Panasonic Lumix G 25mm F1.7 ASPH

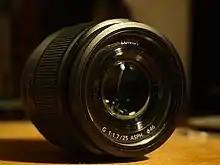

The Panasonic Lumix G 25mm F1.7 ASPH is a fixed focal length interchangeable camera lens announced by Panasonic on September 2, 2015.